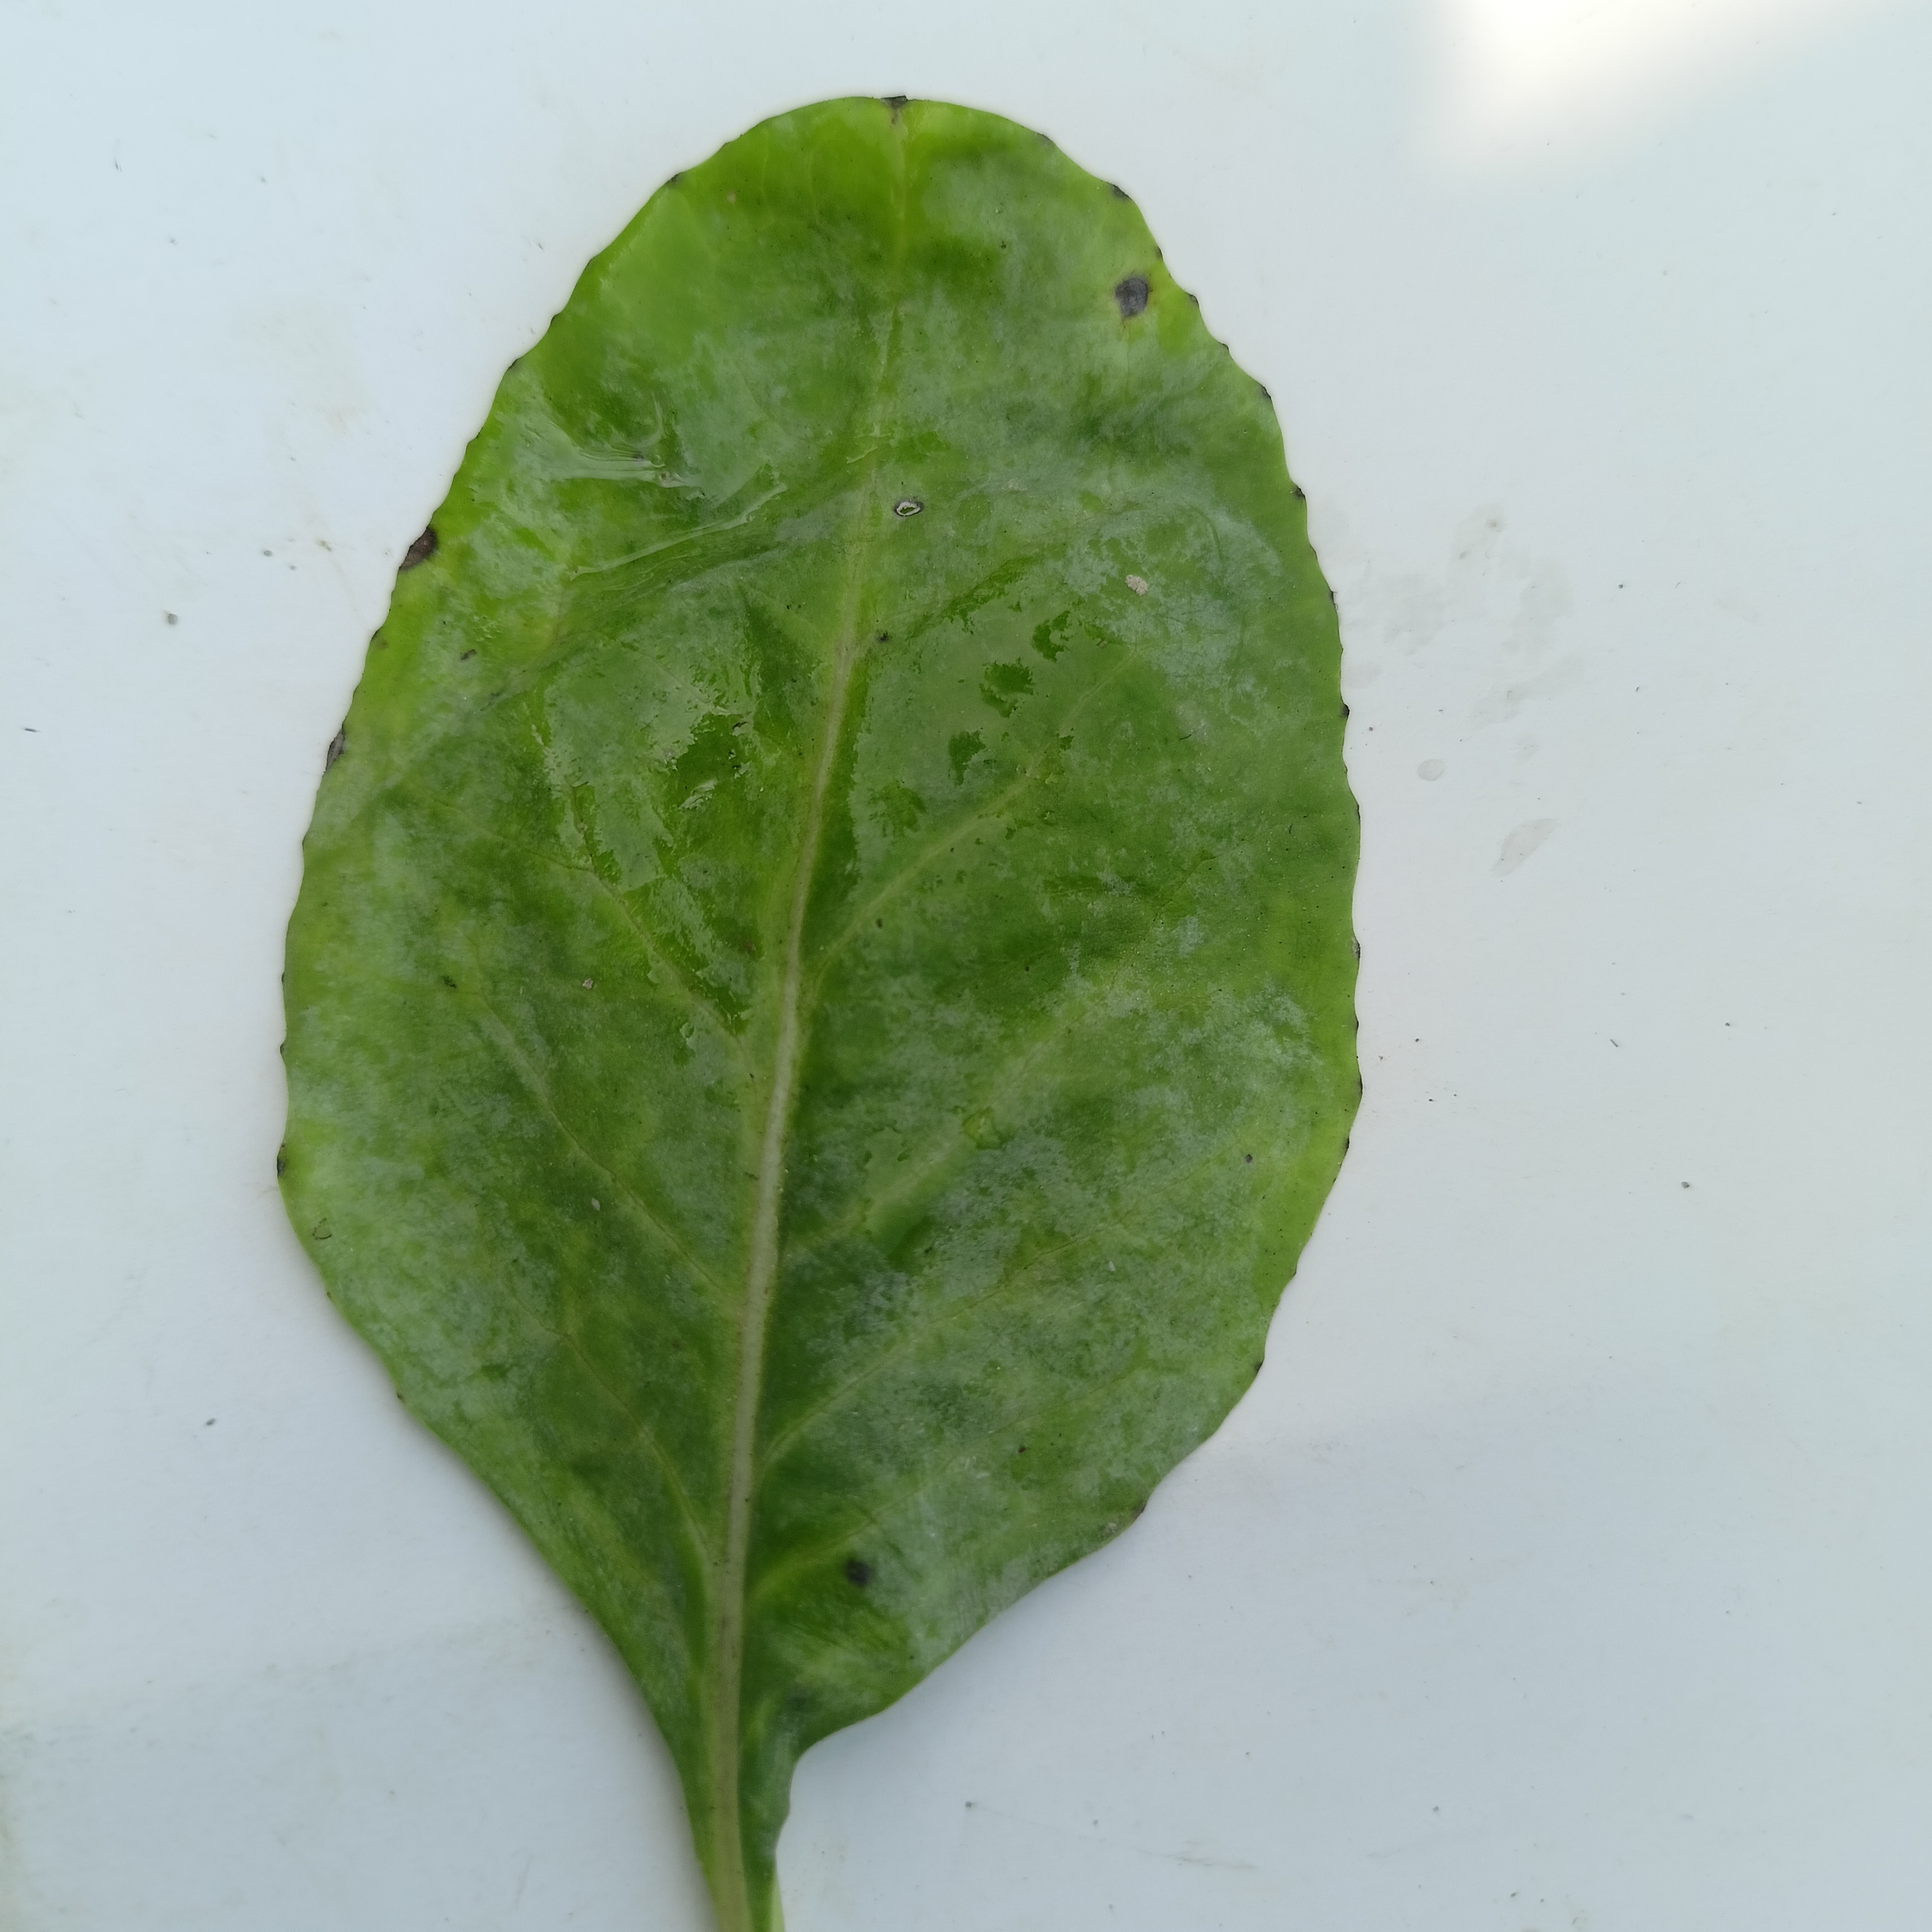
Label: Healthy